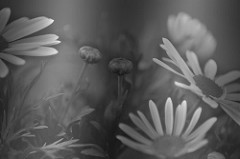
Flower: daisy